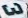
Number: 3